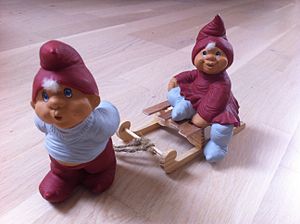
Rikki Tikki Company / Trip Trap Nisserne
Nisserne Laurits og Line var årsnissepar fra 2005
Trip Trap Nisser fra 2005. De er lavet af virksomheden Rikki Tikki Company.
Rikki Tikki Company A/S var en dansk virksomhed, grundlagt i 2000 af erhvervsmand Ib Møller. Interiørfirma blev i november 2017 taget under konkursbehandling ved Skifteretten i Aalborg.